Obliquity (book)

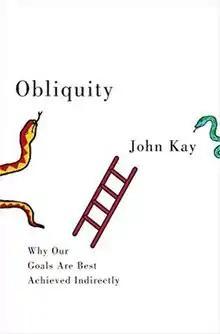

Obliquity: Why our goals are best achieved indirectly is a book by economist John Kay. It was inspired by an observation of the successful pharmaceutical researcher, Sir James Black: